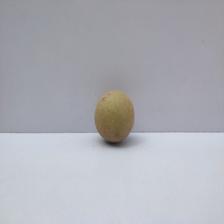
Size: Small